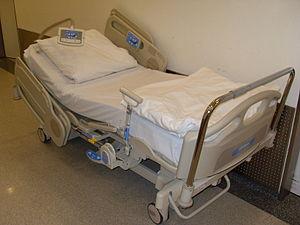
Un lit médicalisé est un lit adapté aux besoins de patients dont l’état de santé demande de longues périodes alitées ou réduit son niveau de mobilité. Il permet au personnel soignant, au patient et à son entourage de prodiguer les soins avec moins d’efforts, tout en réduisant les risques de manipulations et de chutes.